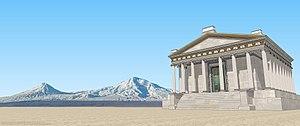
Essai de restitution du temple de Tyr Apollon à Artaxata, situé dans la ville basse, près du fleuve Araxe.
Artaxata ou Artaxate est une ancienne capitale du royaume d'Arménie. La ville était située à l'emplacement de l'actuel village de Lusarat.